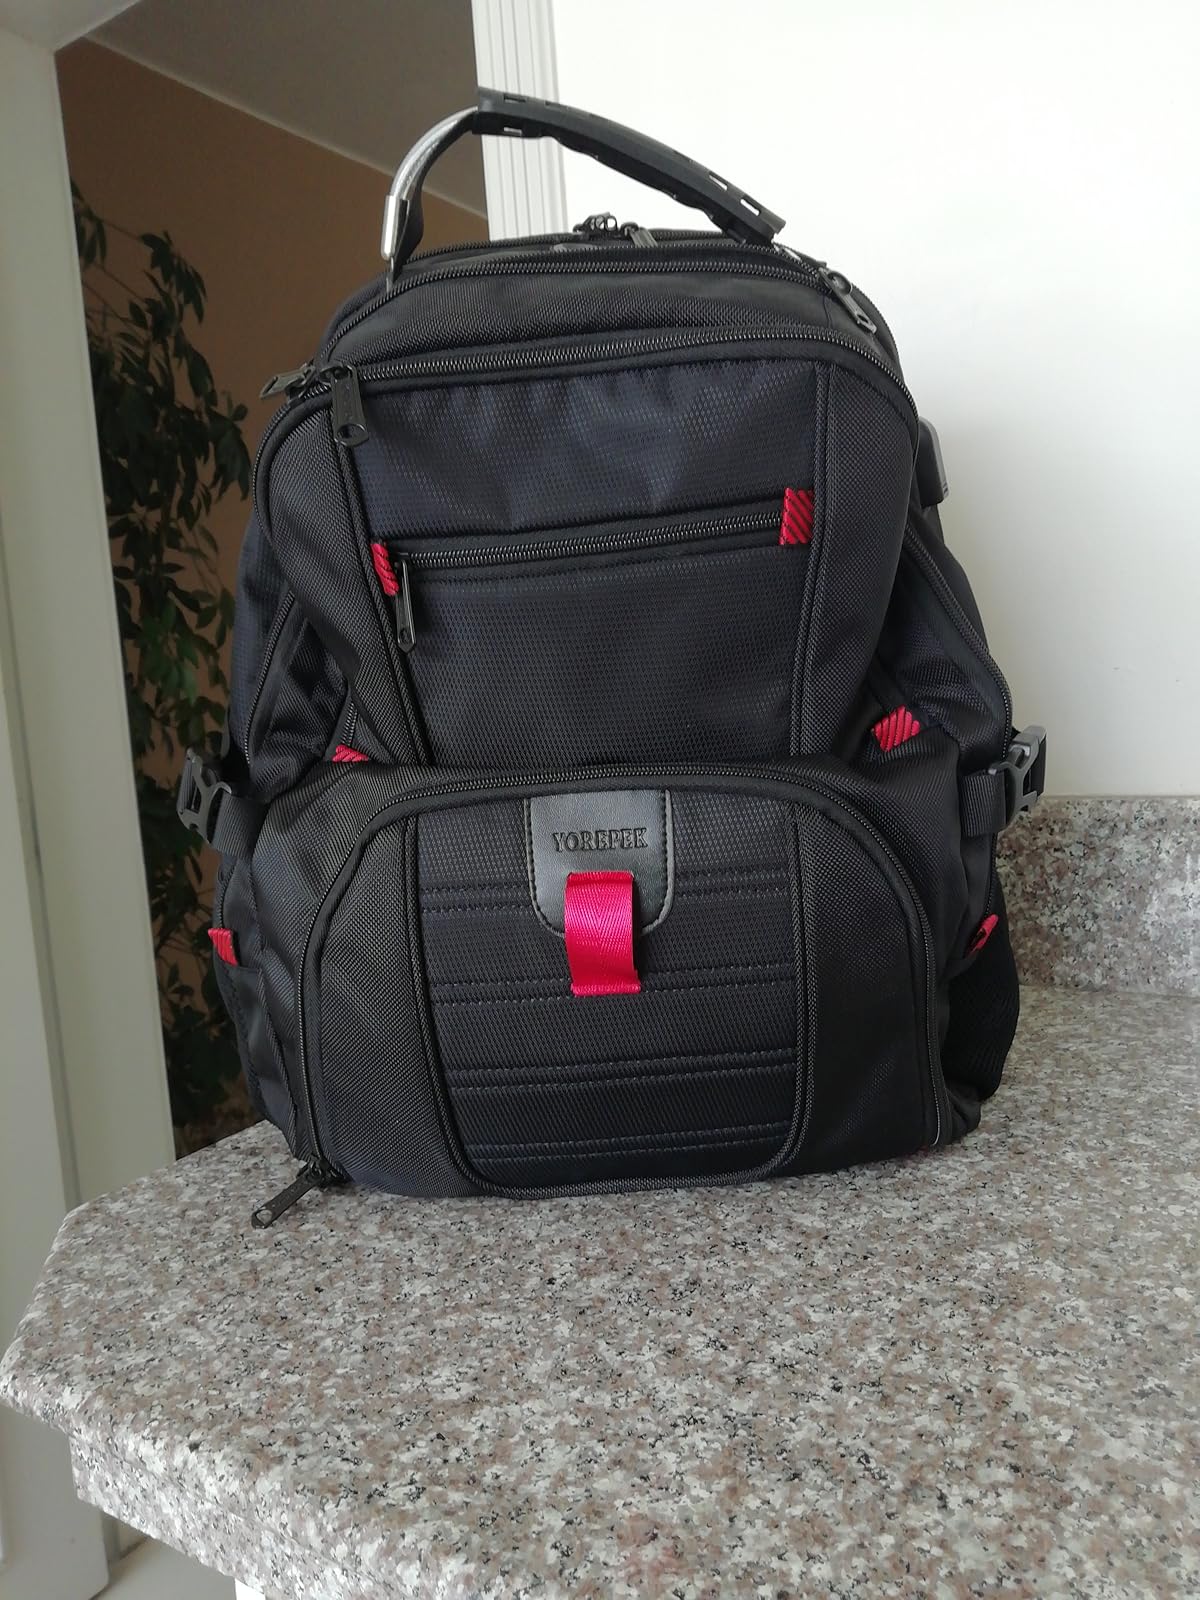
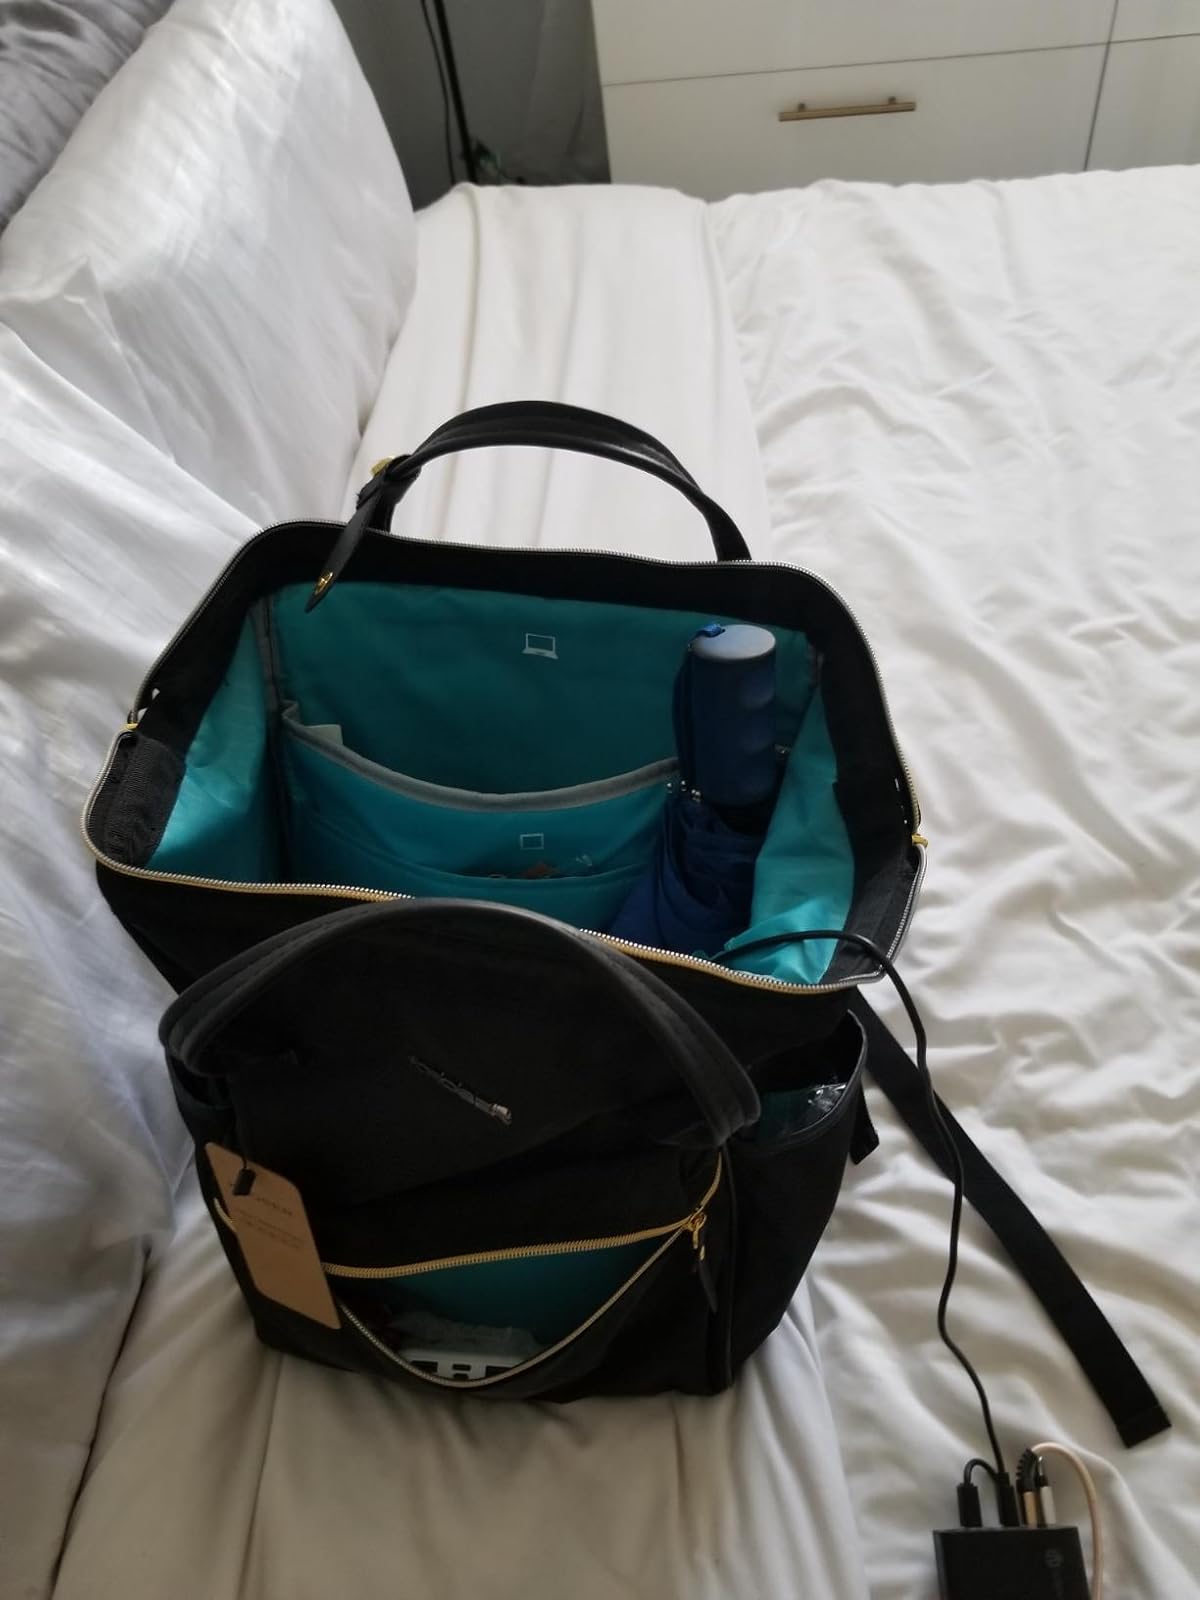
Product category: bag
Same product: no